Star of Bethlehem

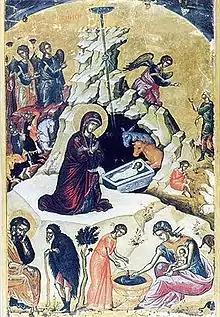
Russian icon of the Nativity. The Star of Bethlehem is depicted at the center top as a dark semicircle, with a single ray coming down.

In the Eastern Orthodox Church, the Star of Bethlehem is interpreted as a miraculous event of symbolic and pedagogical significance, regardless of whether it coincides with a natural phenomenon; a sign sent by God to lead the Magi to the Christ Child. This is illustrated in the Troparion of the Nativity: